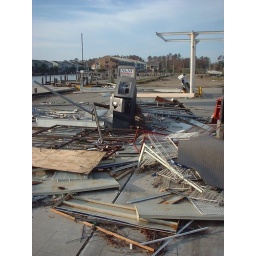
Looted ATM stands where a convenience store once stood. The roof lies accross the road in a river.